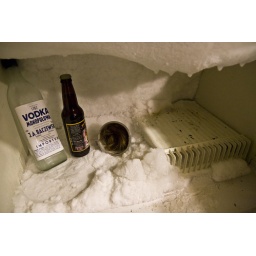
vodka, nut brown ale in a racer 5 bottle, rotten milk's hair in a cup